Question: Please indicate a possible affordance area of the hot dog that can be used for eating
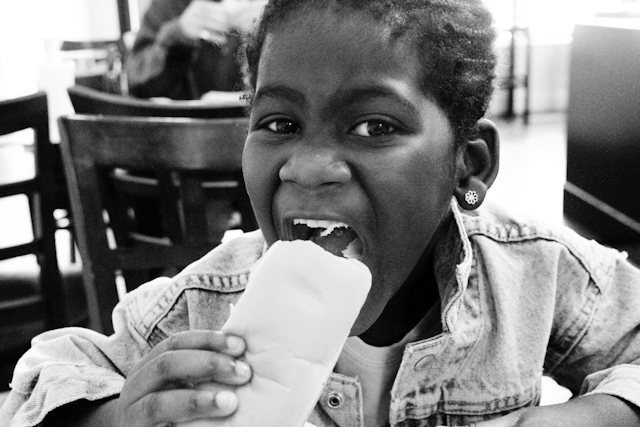
Answer: [161.5, 238.5, 365.5, 423.5]